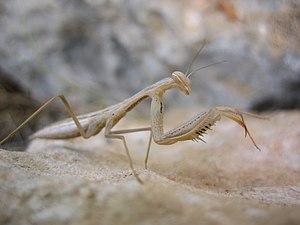
Nyikang, fils du roi Okwa et de la déesse Nyikaya, est le premier dynaste de la monarchie Shilluk, un ancien royaume indépendant de l'Afrique de l'Est qui persiste sous la forme d'institution traditionnelle au sein de la république du Soudan du Sud. Du personnage historique, on sait peu de choses. Nyikang est probablement originaire de la région des Grands Lacs africains et a sans doute vécu durant les premières décennies du XVIᵉ siècle. Les récits de plusieurs peuples Luo, Shilluk en premier lieu mais aussi Anyuak, Thuri, Balanda et Jur-Chol s'accordent pour faire de lui le fondateur la nation Shilluk, sans doute vers 1530-1550, après avoir traversé les marécages du Sudd et s'être installé sur la rive occidentale du Nil Blanc dans l'aire de l'actuel comté de Panyikang, au sud-ouest de la ville de Malakal.